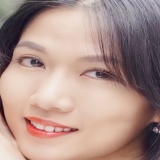
diễn viên Nguyễn Thùy Dương (Muối Tỷ)